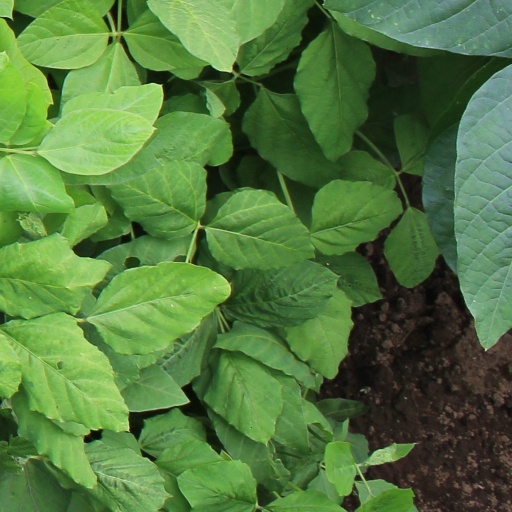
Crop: soybean